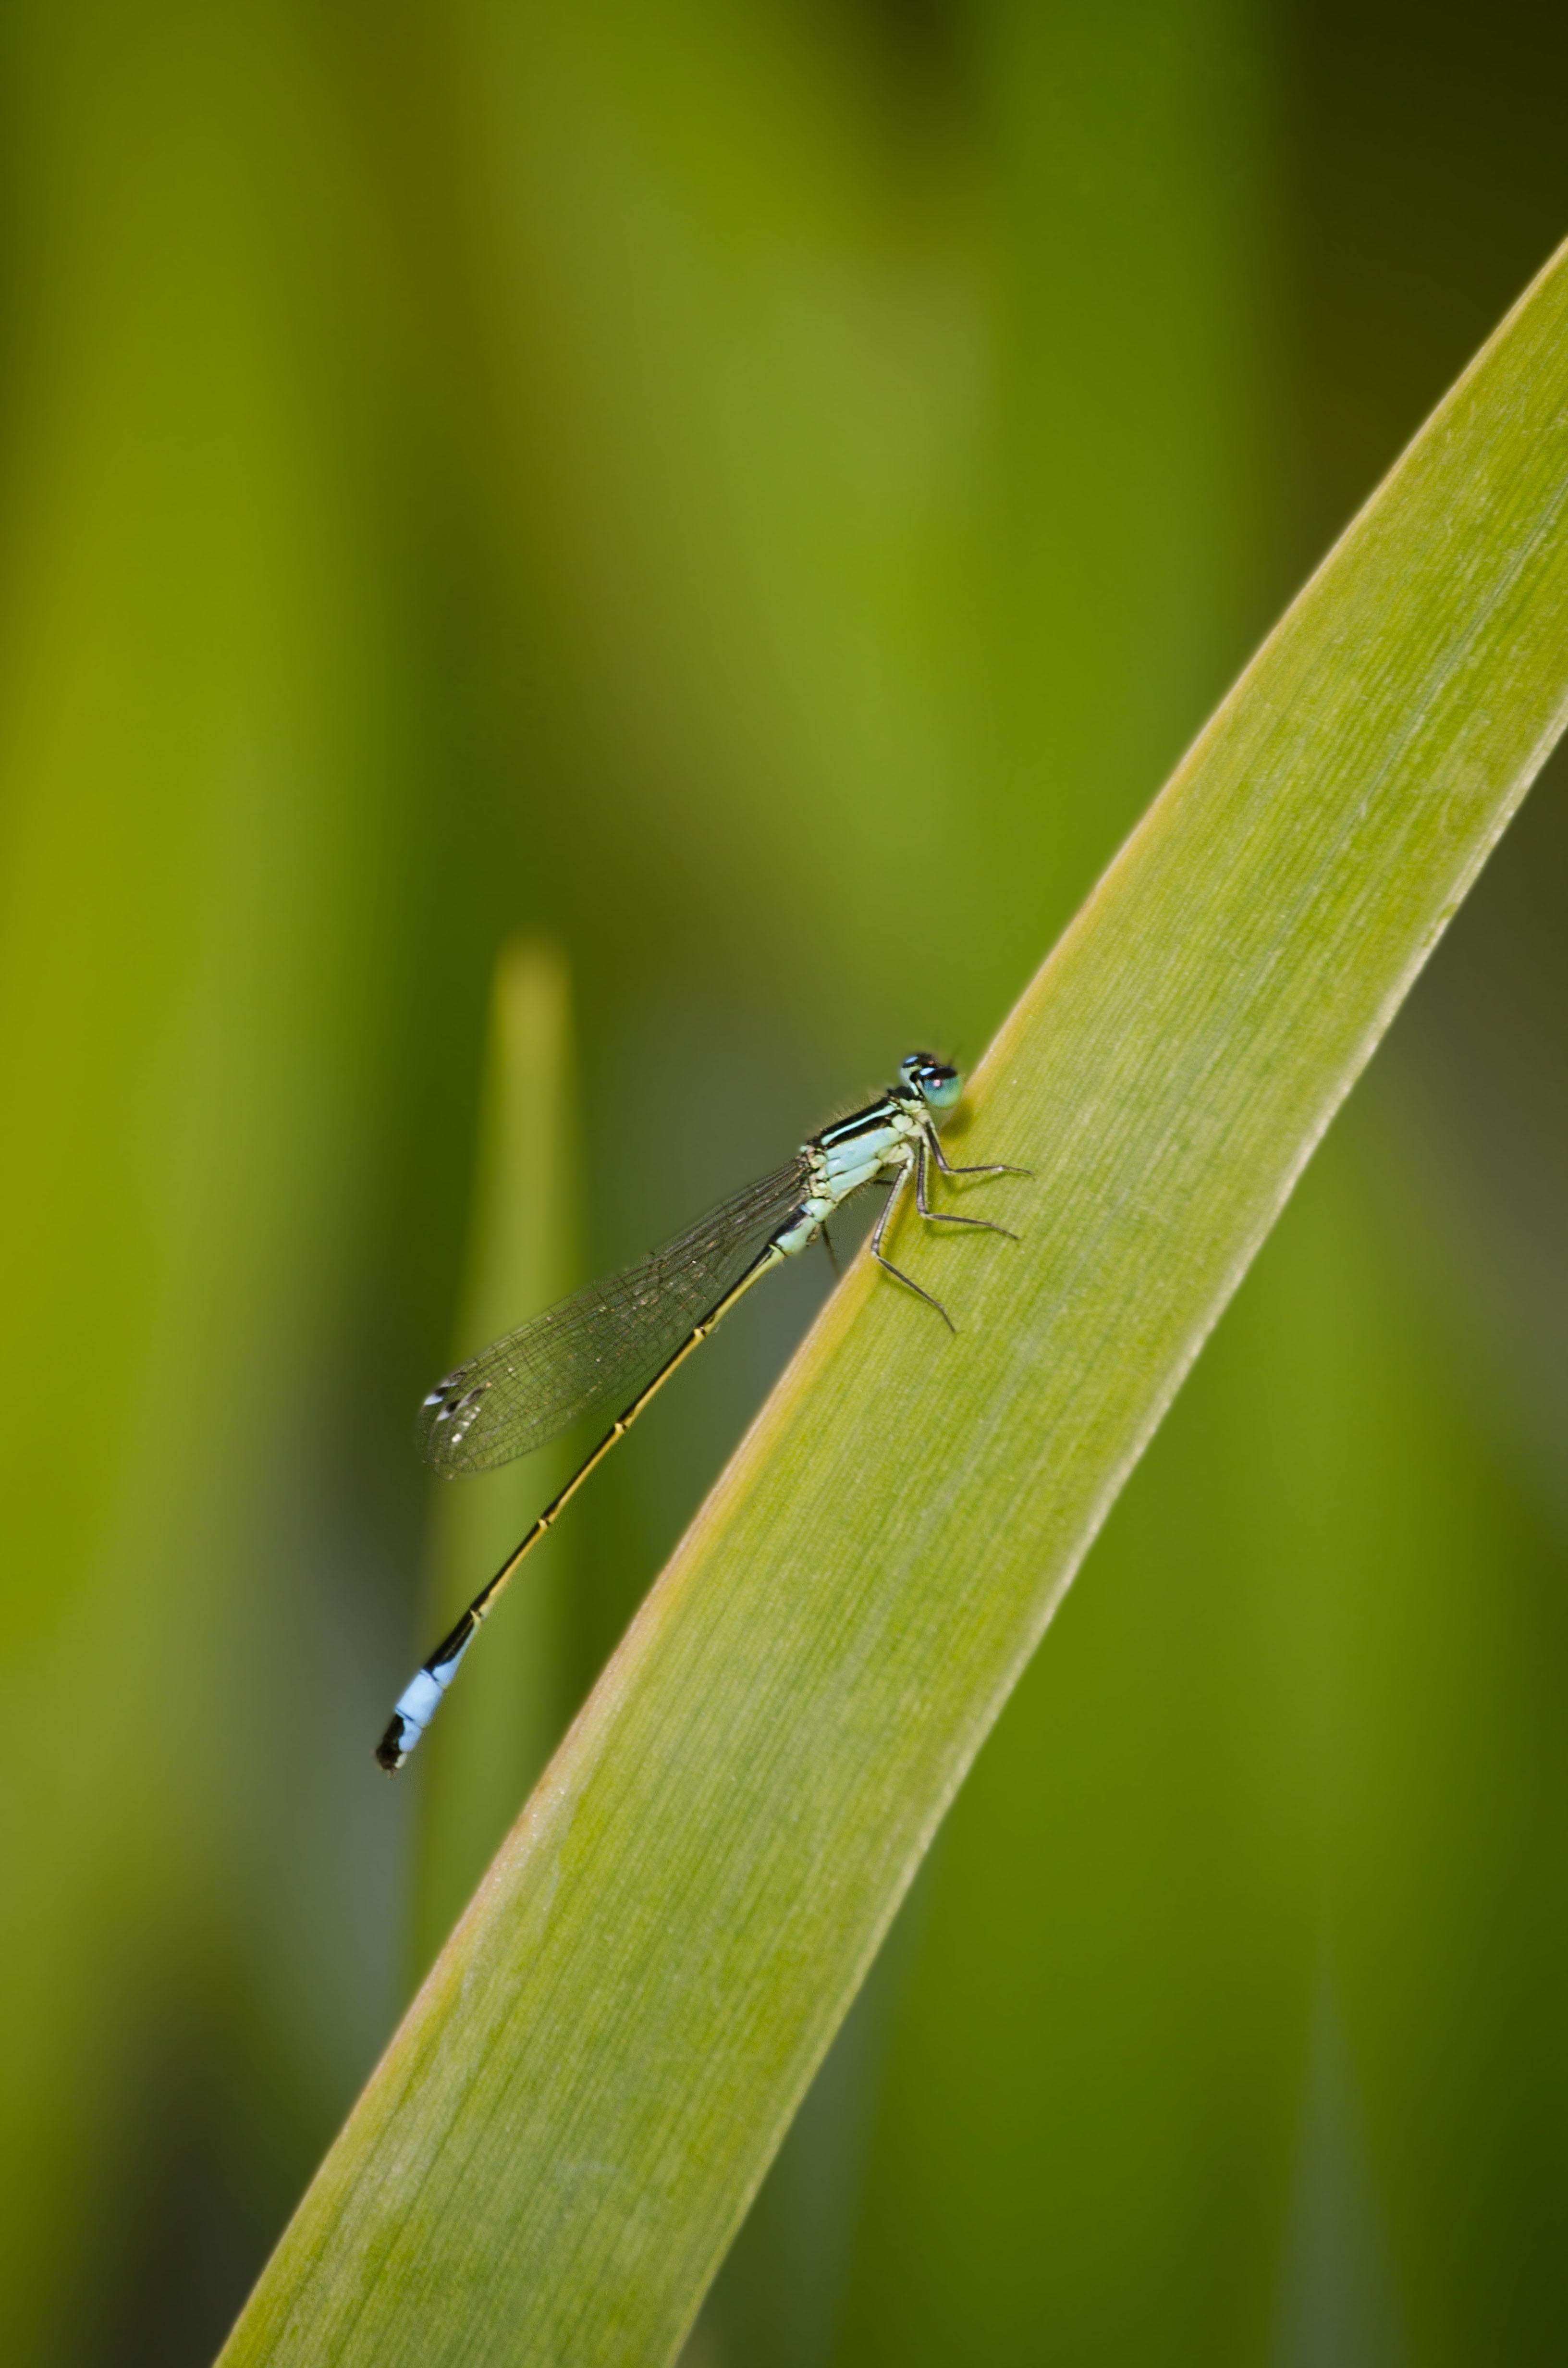
landscape, nature, grass, wing, photography, leaf, animal, summer, reed, pond, green, insect, close, fauna, invertebrate, close up, blade of grass, bank, dragonfly, shiny, damselfly, flight insect, macro photography, arthropod, halm, small dragonfly, plant stem, dragonflies and damseflies, net winged insects